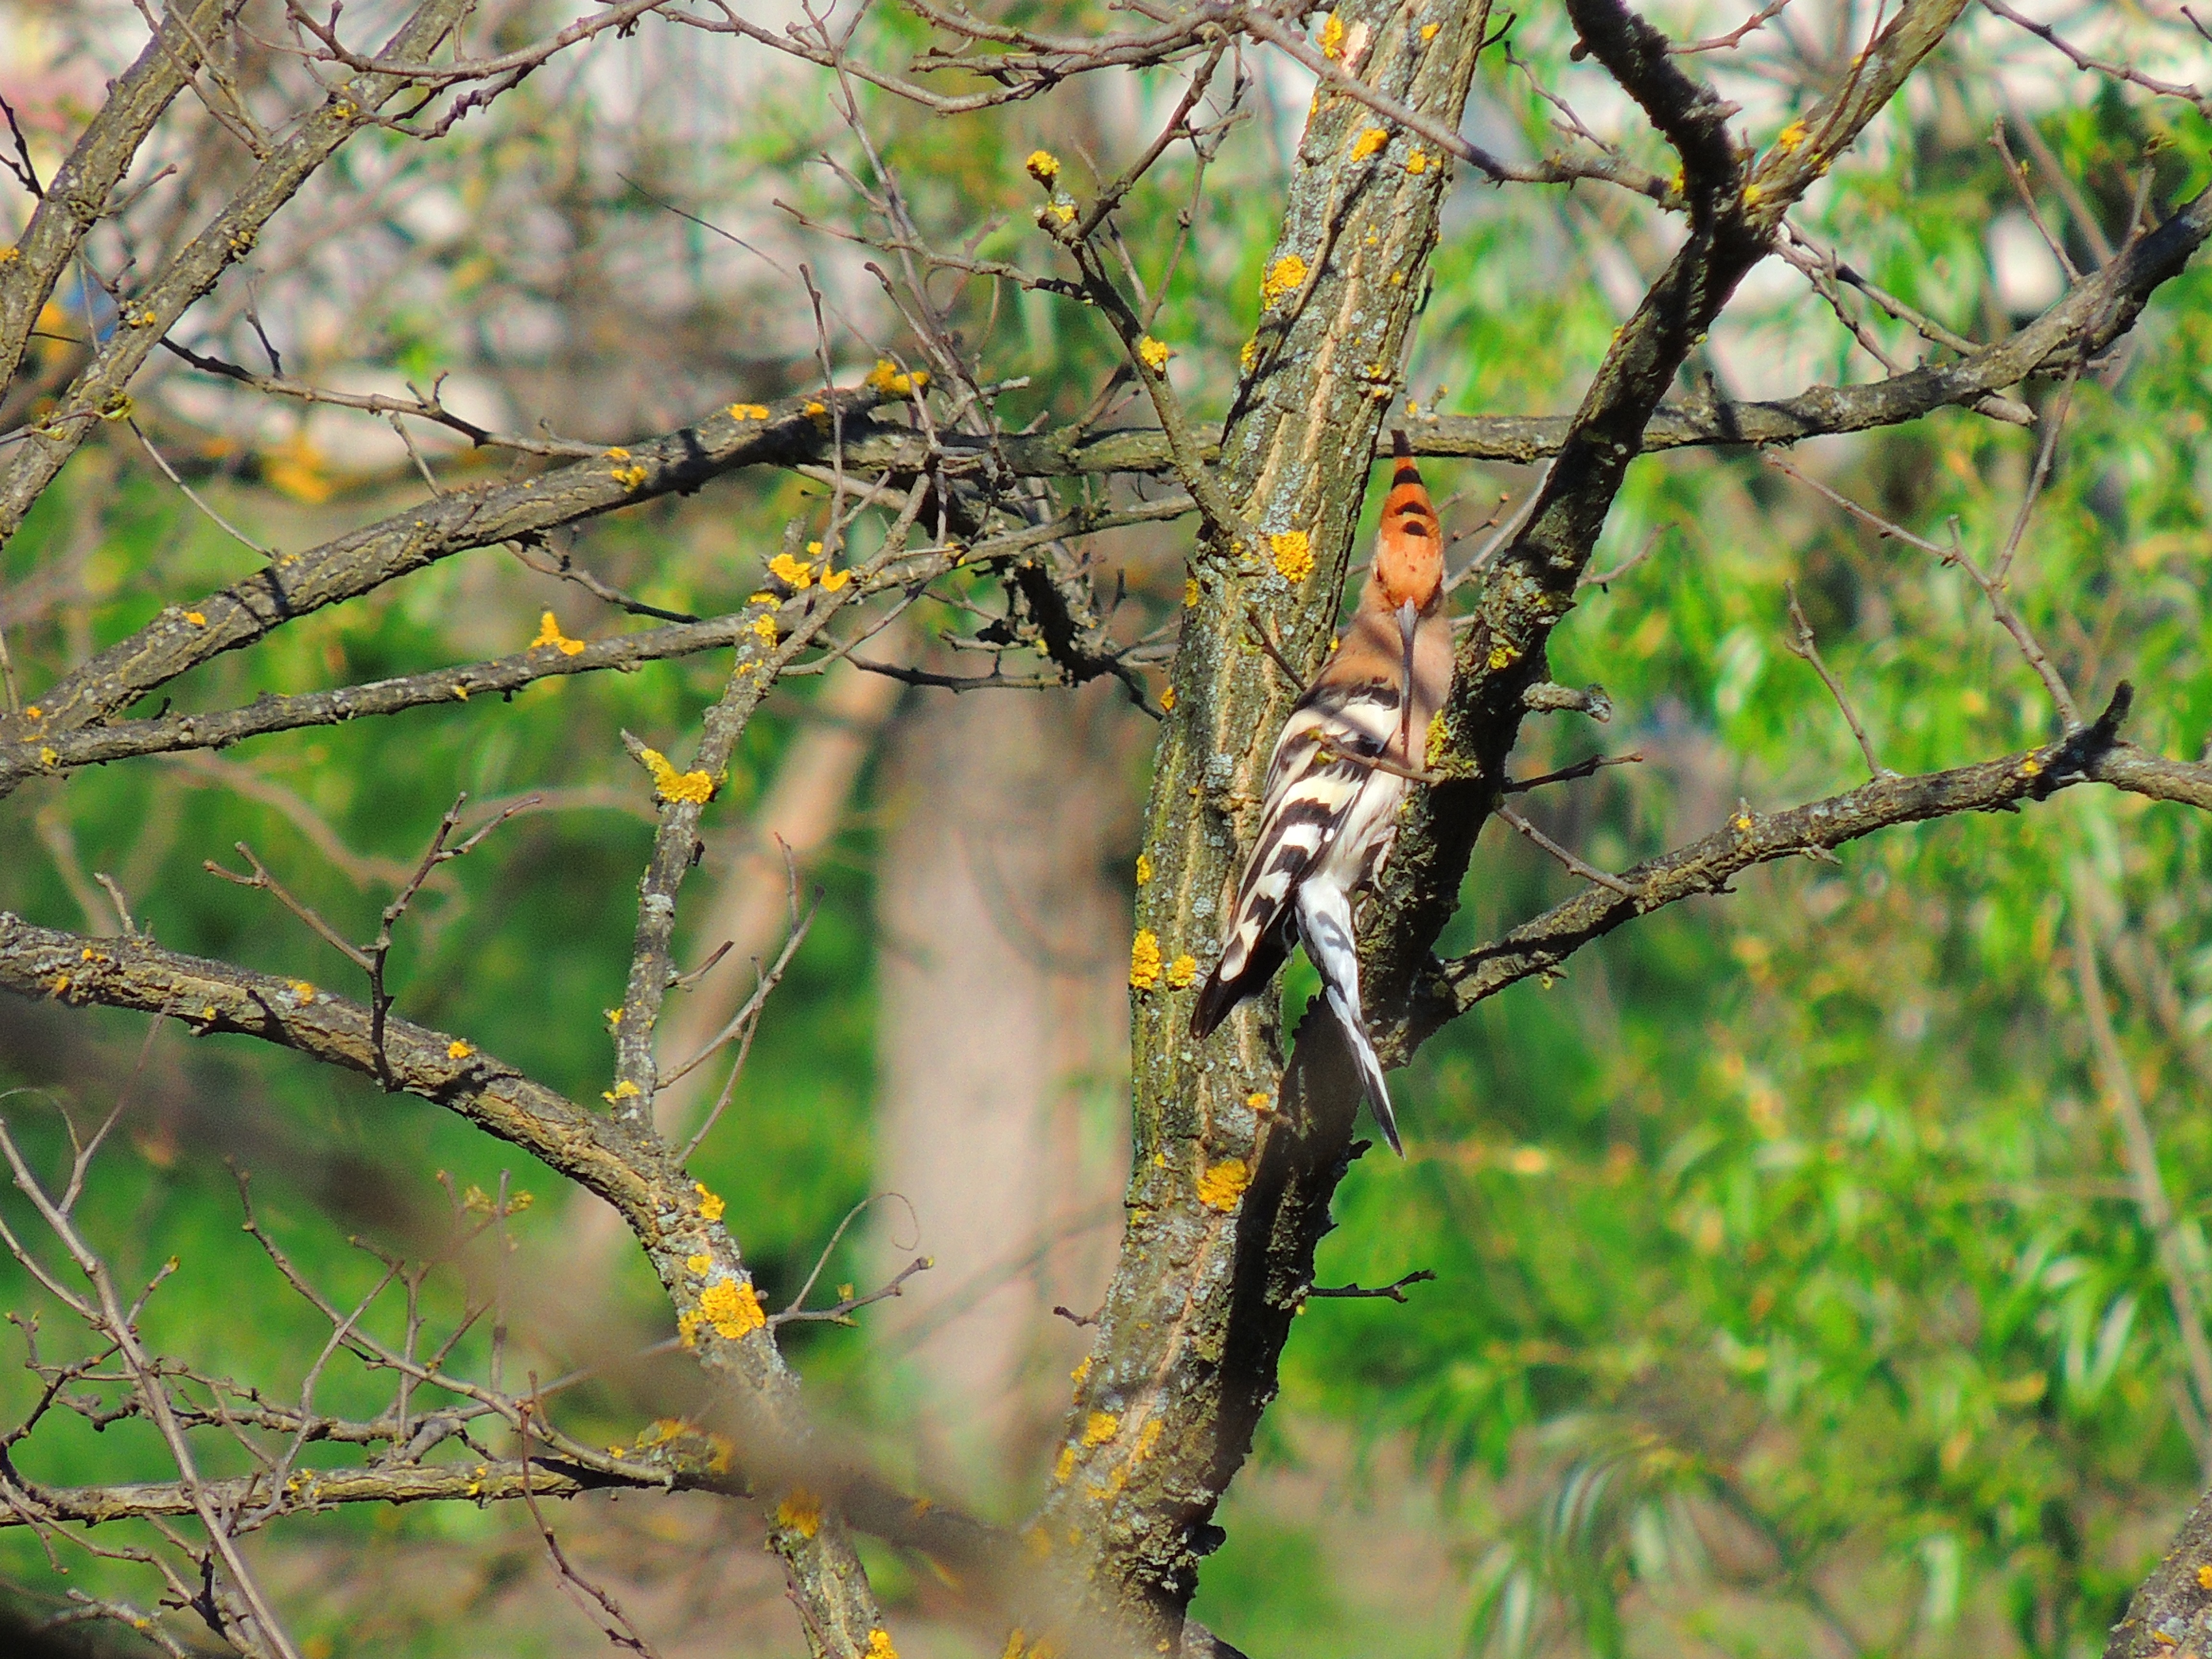
tree, branch, bird, wildlife, insect, fauna, hoopoe